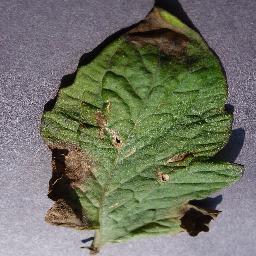
Label: Tomato___Late_blight